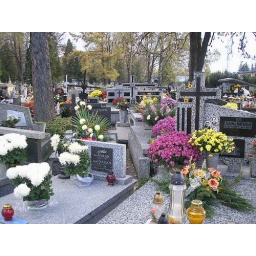
All graveyards in Poland get decorated with oodles of flowers and candles